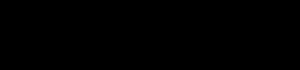
La substitution électrophile aromatique est une réaction organique au cours de laquelle un atome, en règle générale d'hydrogène, ou un groupe d'atomes, fixé à un cycle aromatique, est substitué par un groupe électrophile. Cette réaction, la principale dans le groupe des substitutions électrophiles, est très importante en chimie organique, tant dans l'industrie qu'en laboratoire. Elle permet de préparer des composés aromatiques substitués par une grande variété de groupes fonctionnels suivant le bilan :